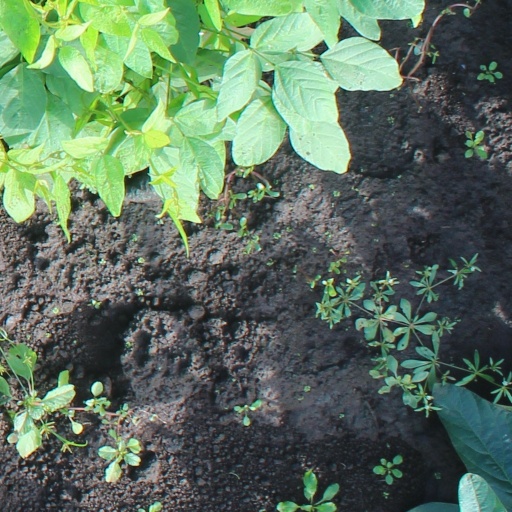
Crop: soybean